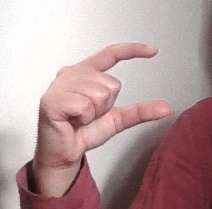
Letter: dal